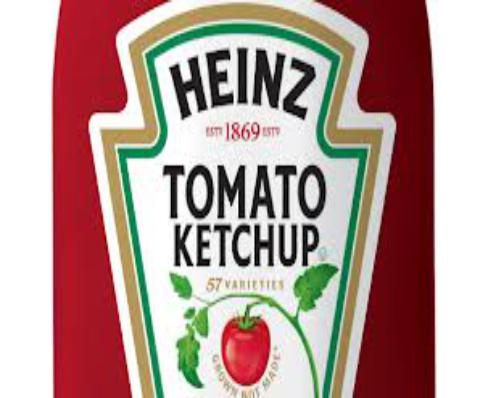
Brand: H. J. Heinz
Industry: Food